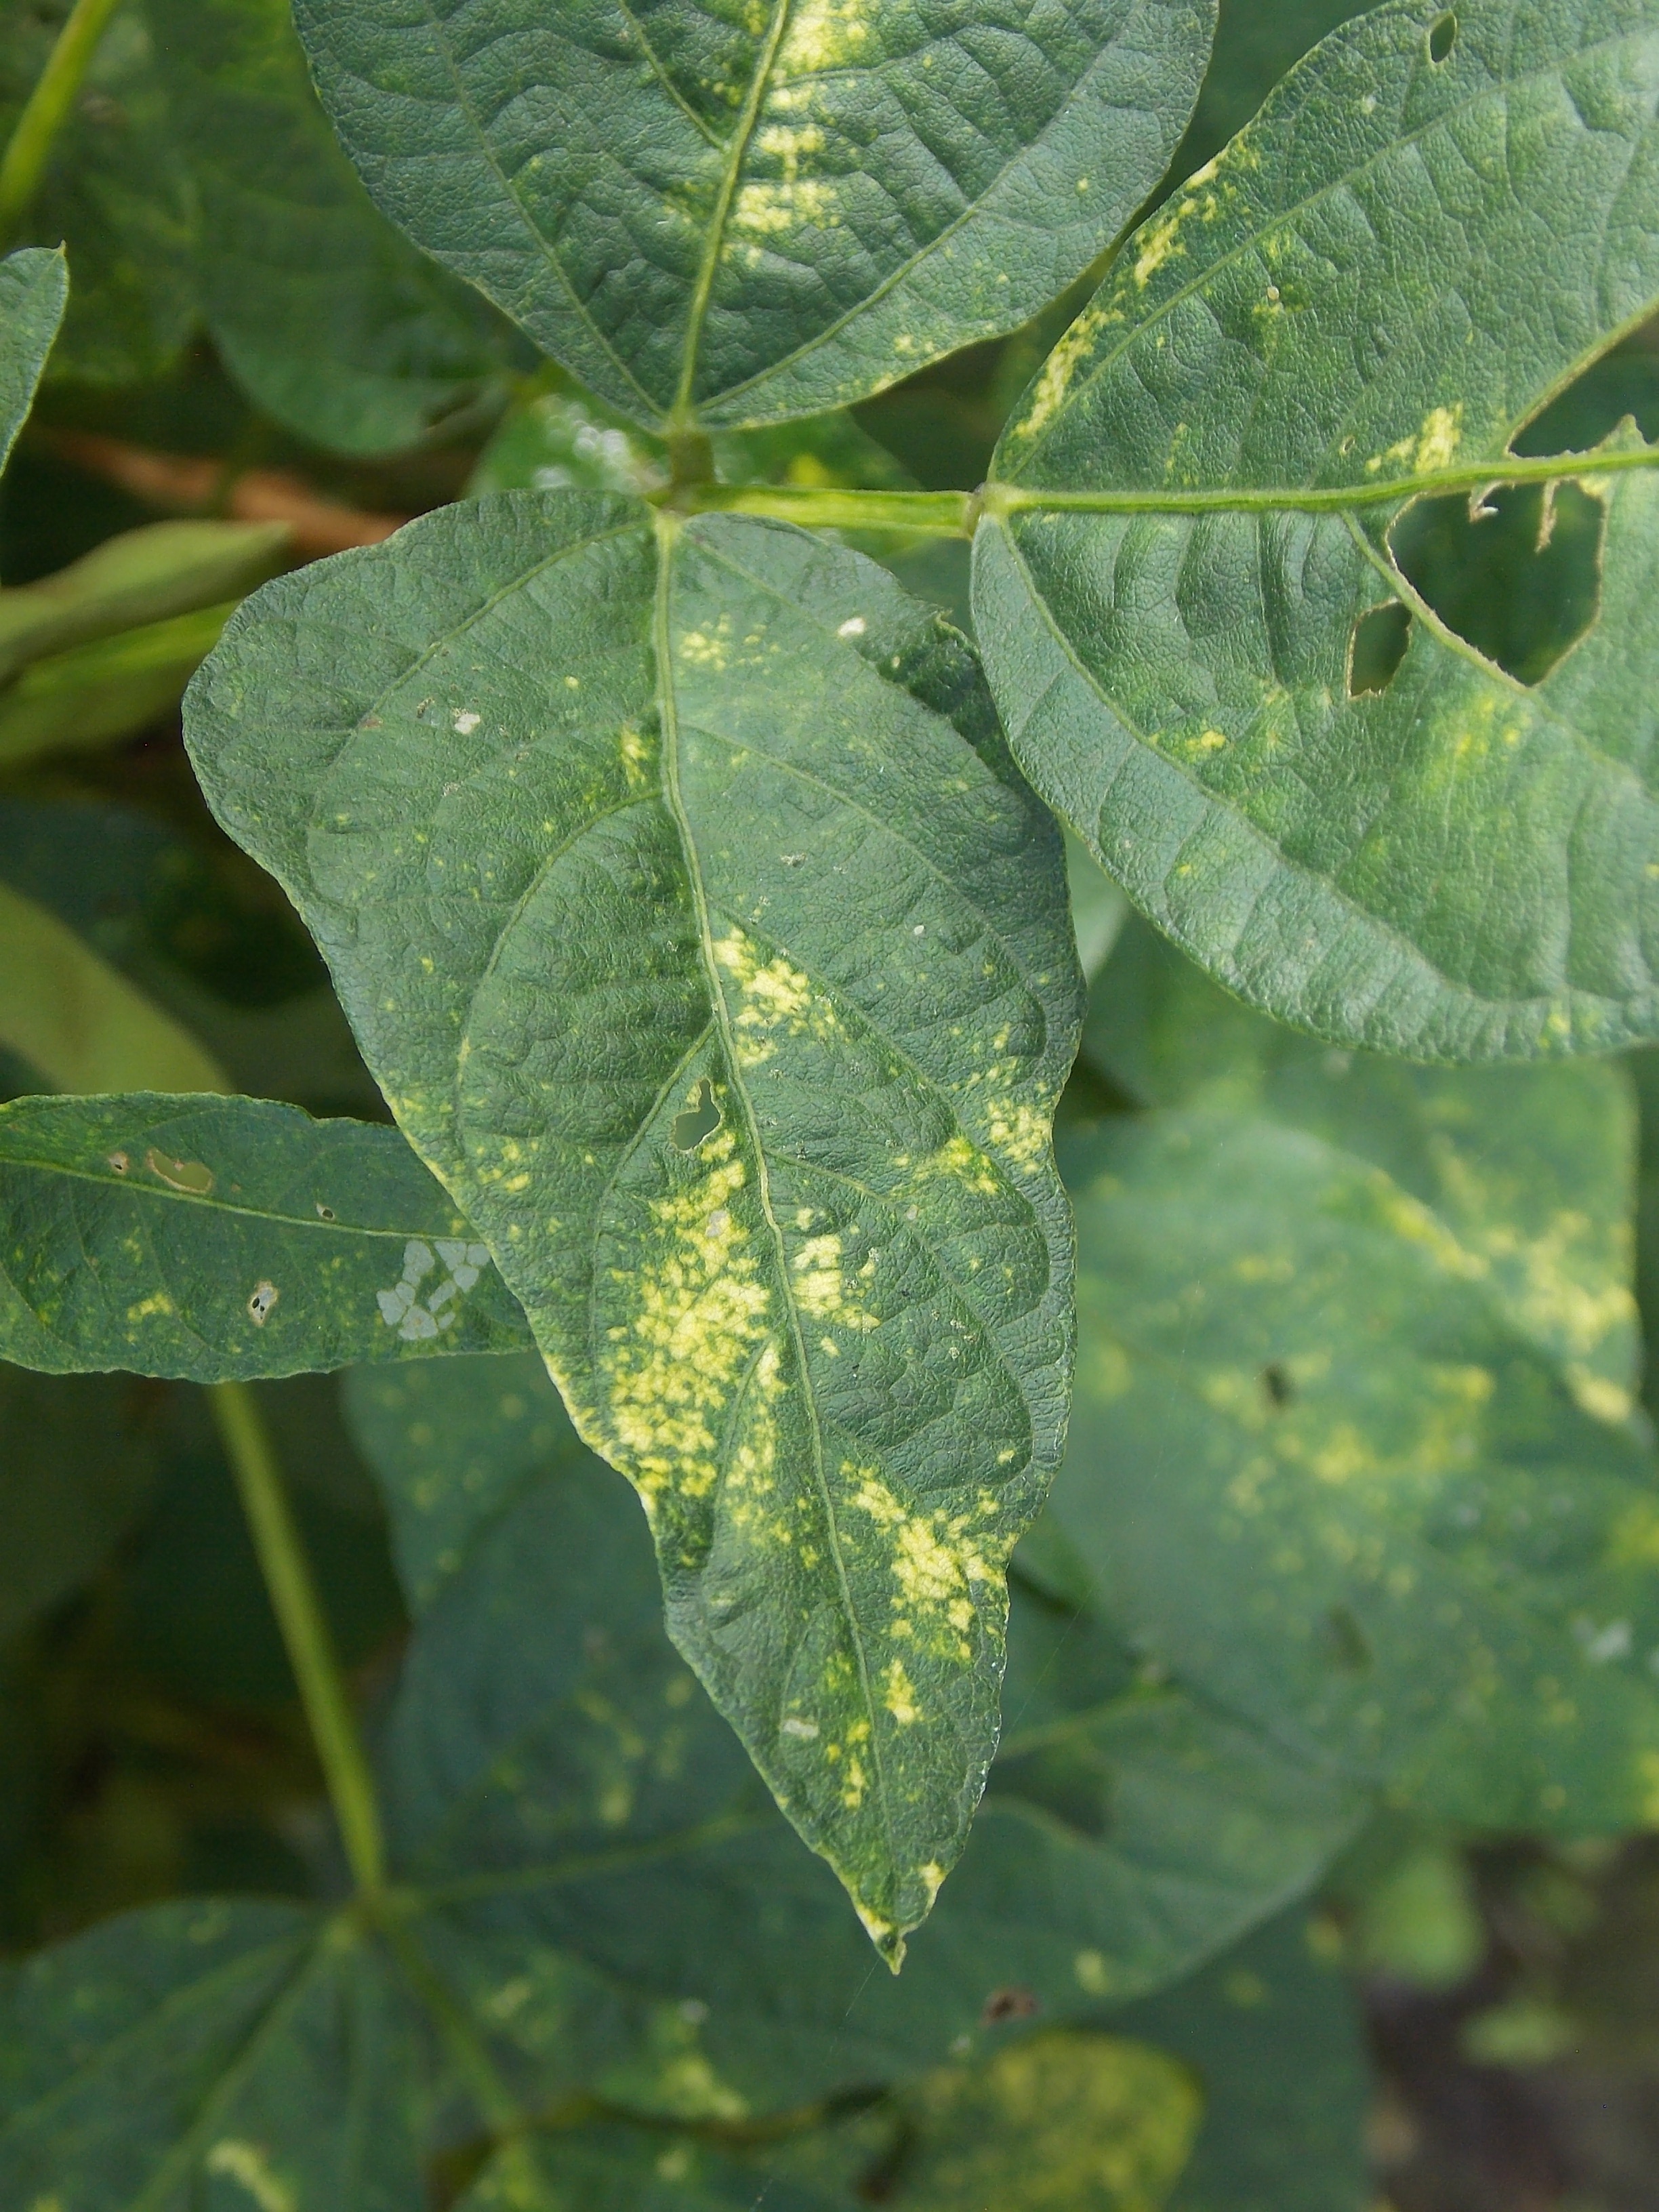
Label: Disease